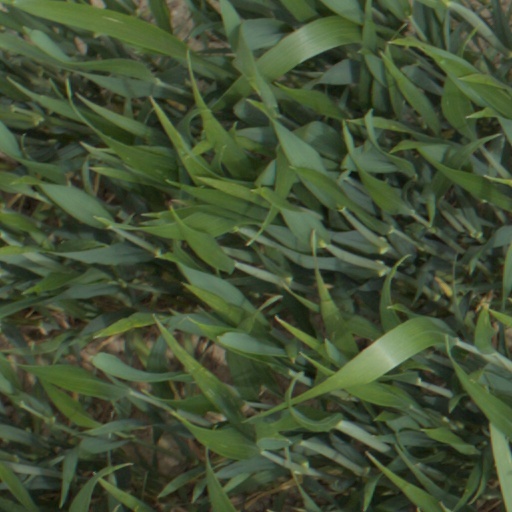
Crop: wheat